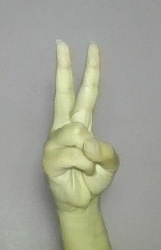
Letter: taa